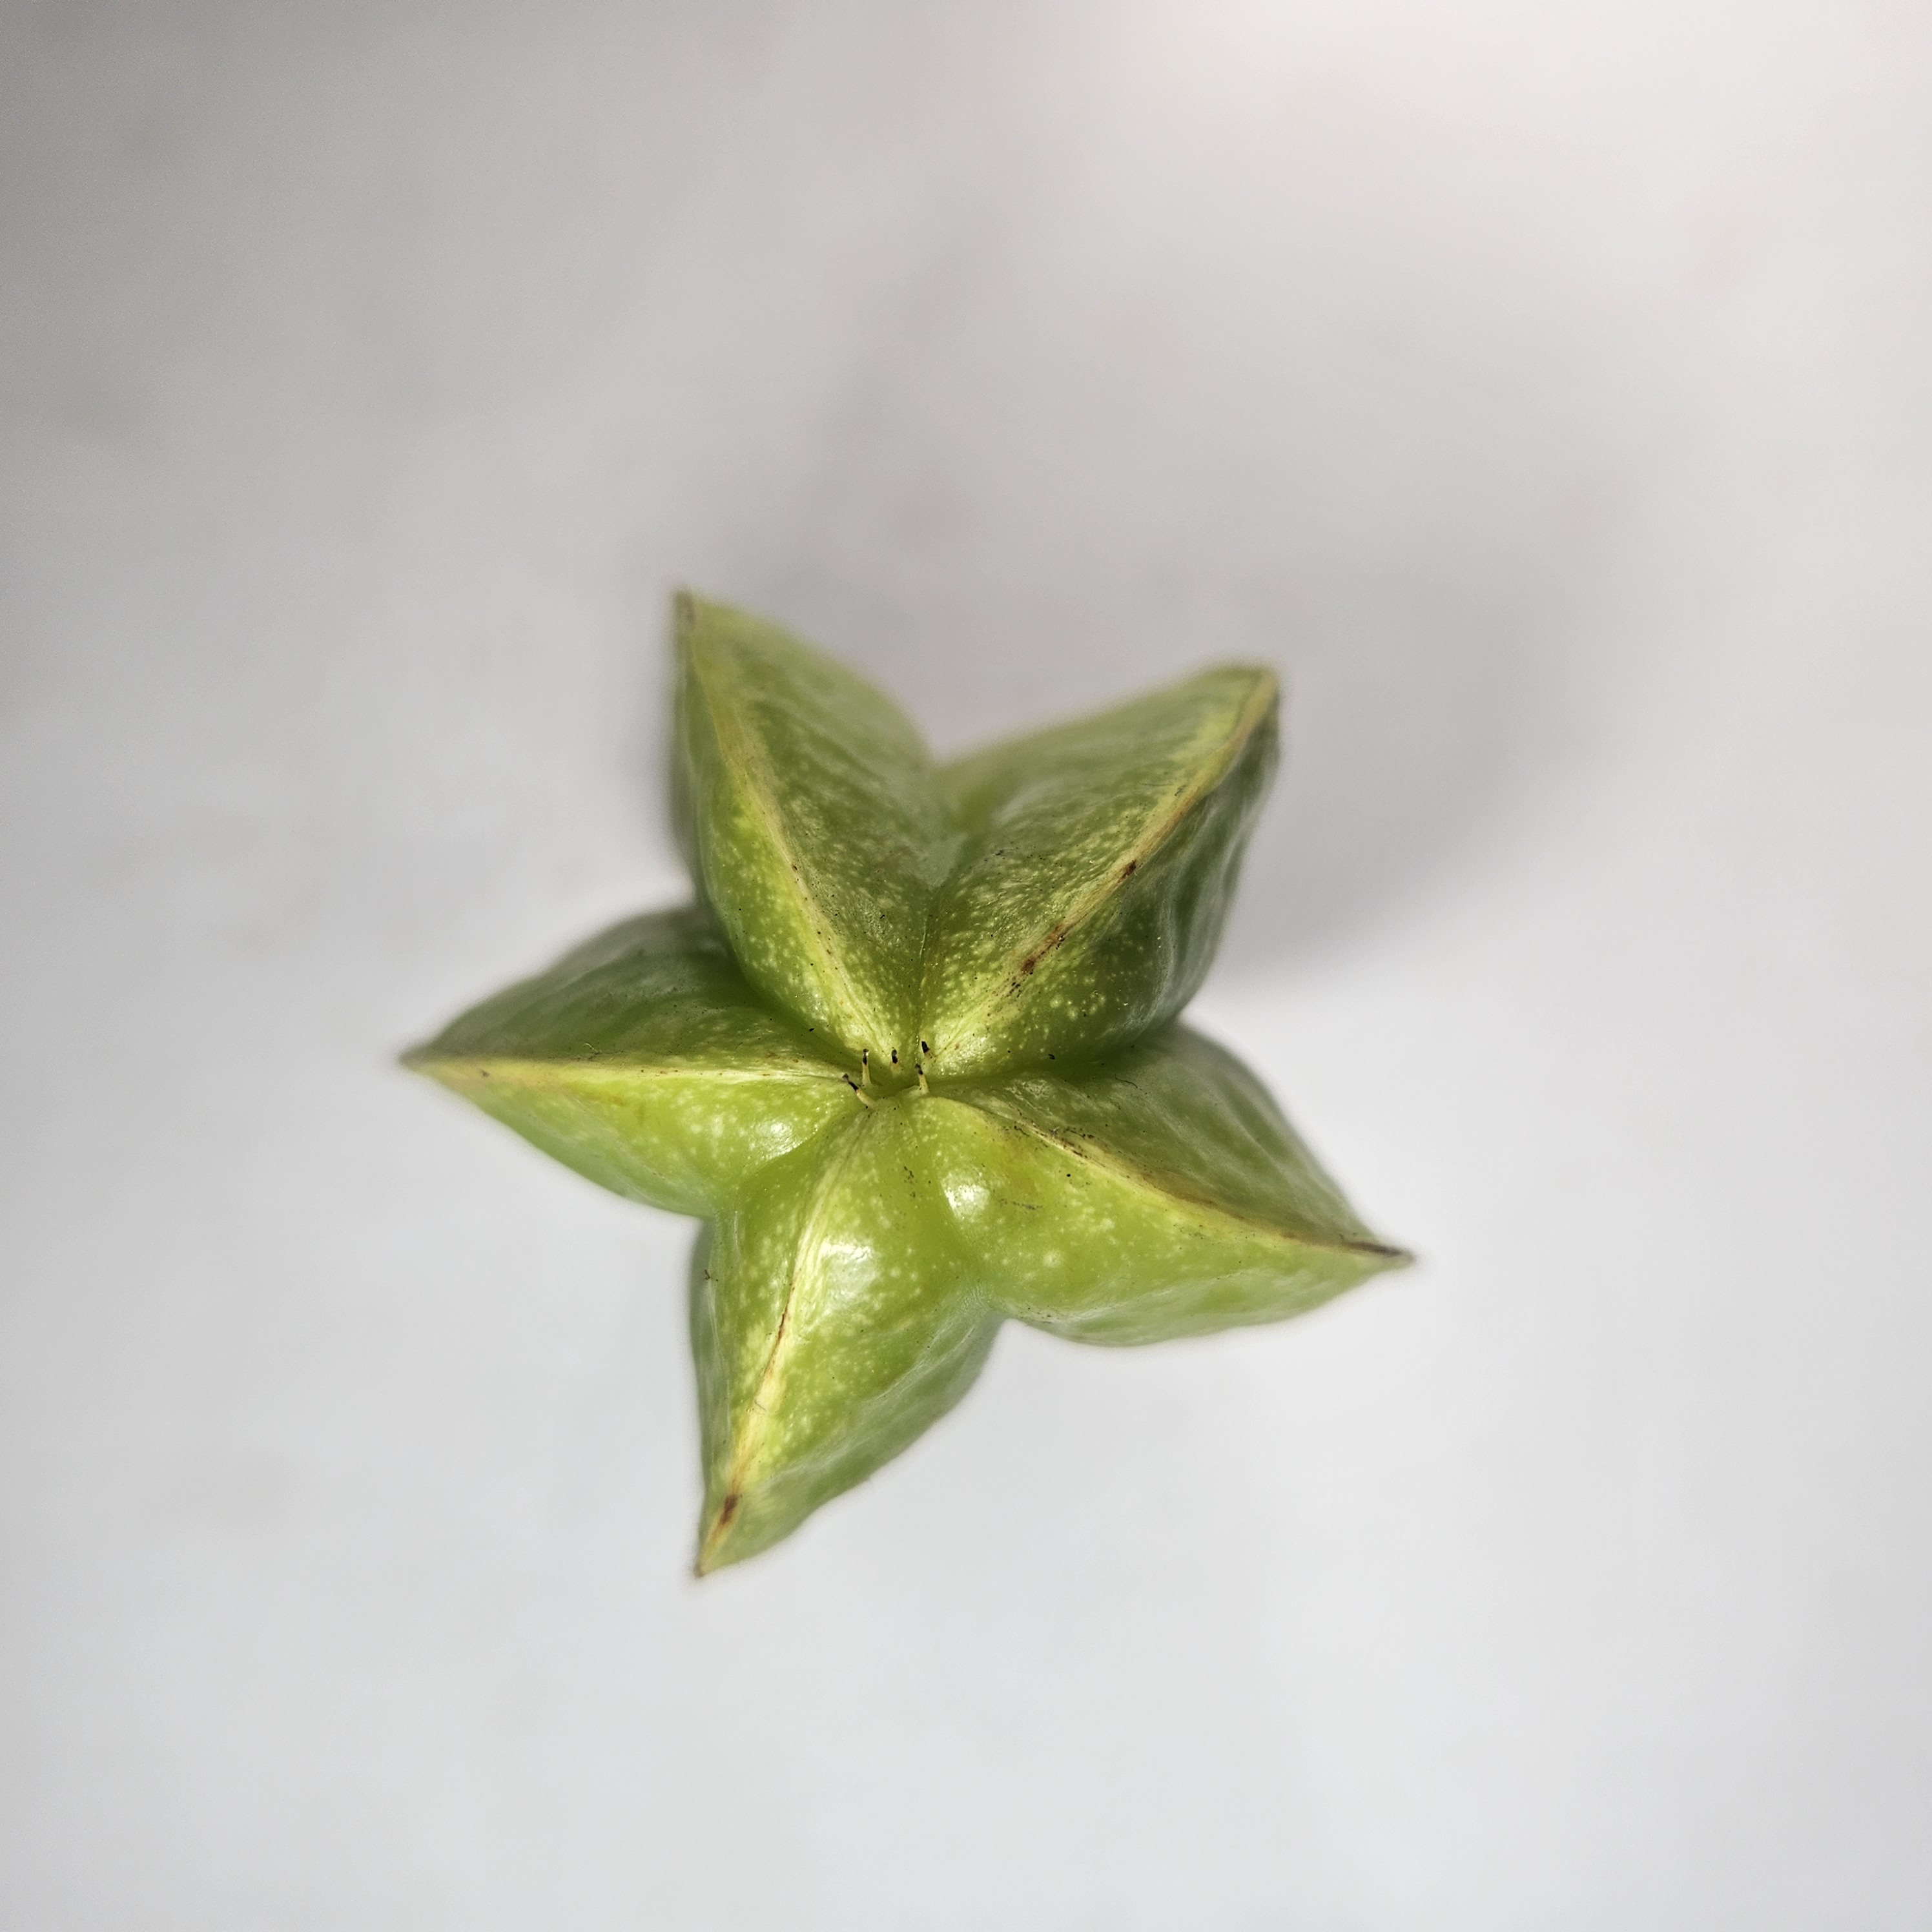
Label: Healthy Fruits